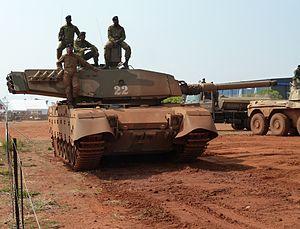
Le Centurion est le premier char d'assaut britannique de l'après-guerre. Il a été conçu durant la Seconde Guerre mondiale dans l'optique d'associer la mobilité d'un char Cruiser et le blindage d'un char d'infanterie, ce qui lui valu l'appellation d'Universal Tank ; char universel.
L’Armée de terre sud-africaine ou l’Armée de terre d’Afrique du Sud est une armée de terre créée en 1910 lors de la formation de l'Union de l'Afrique du Sud.